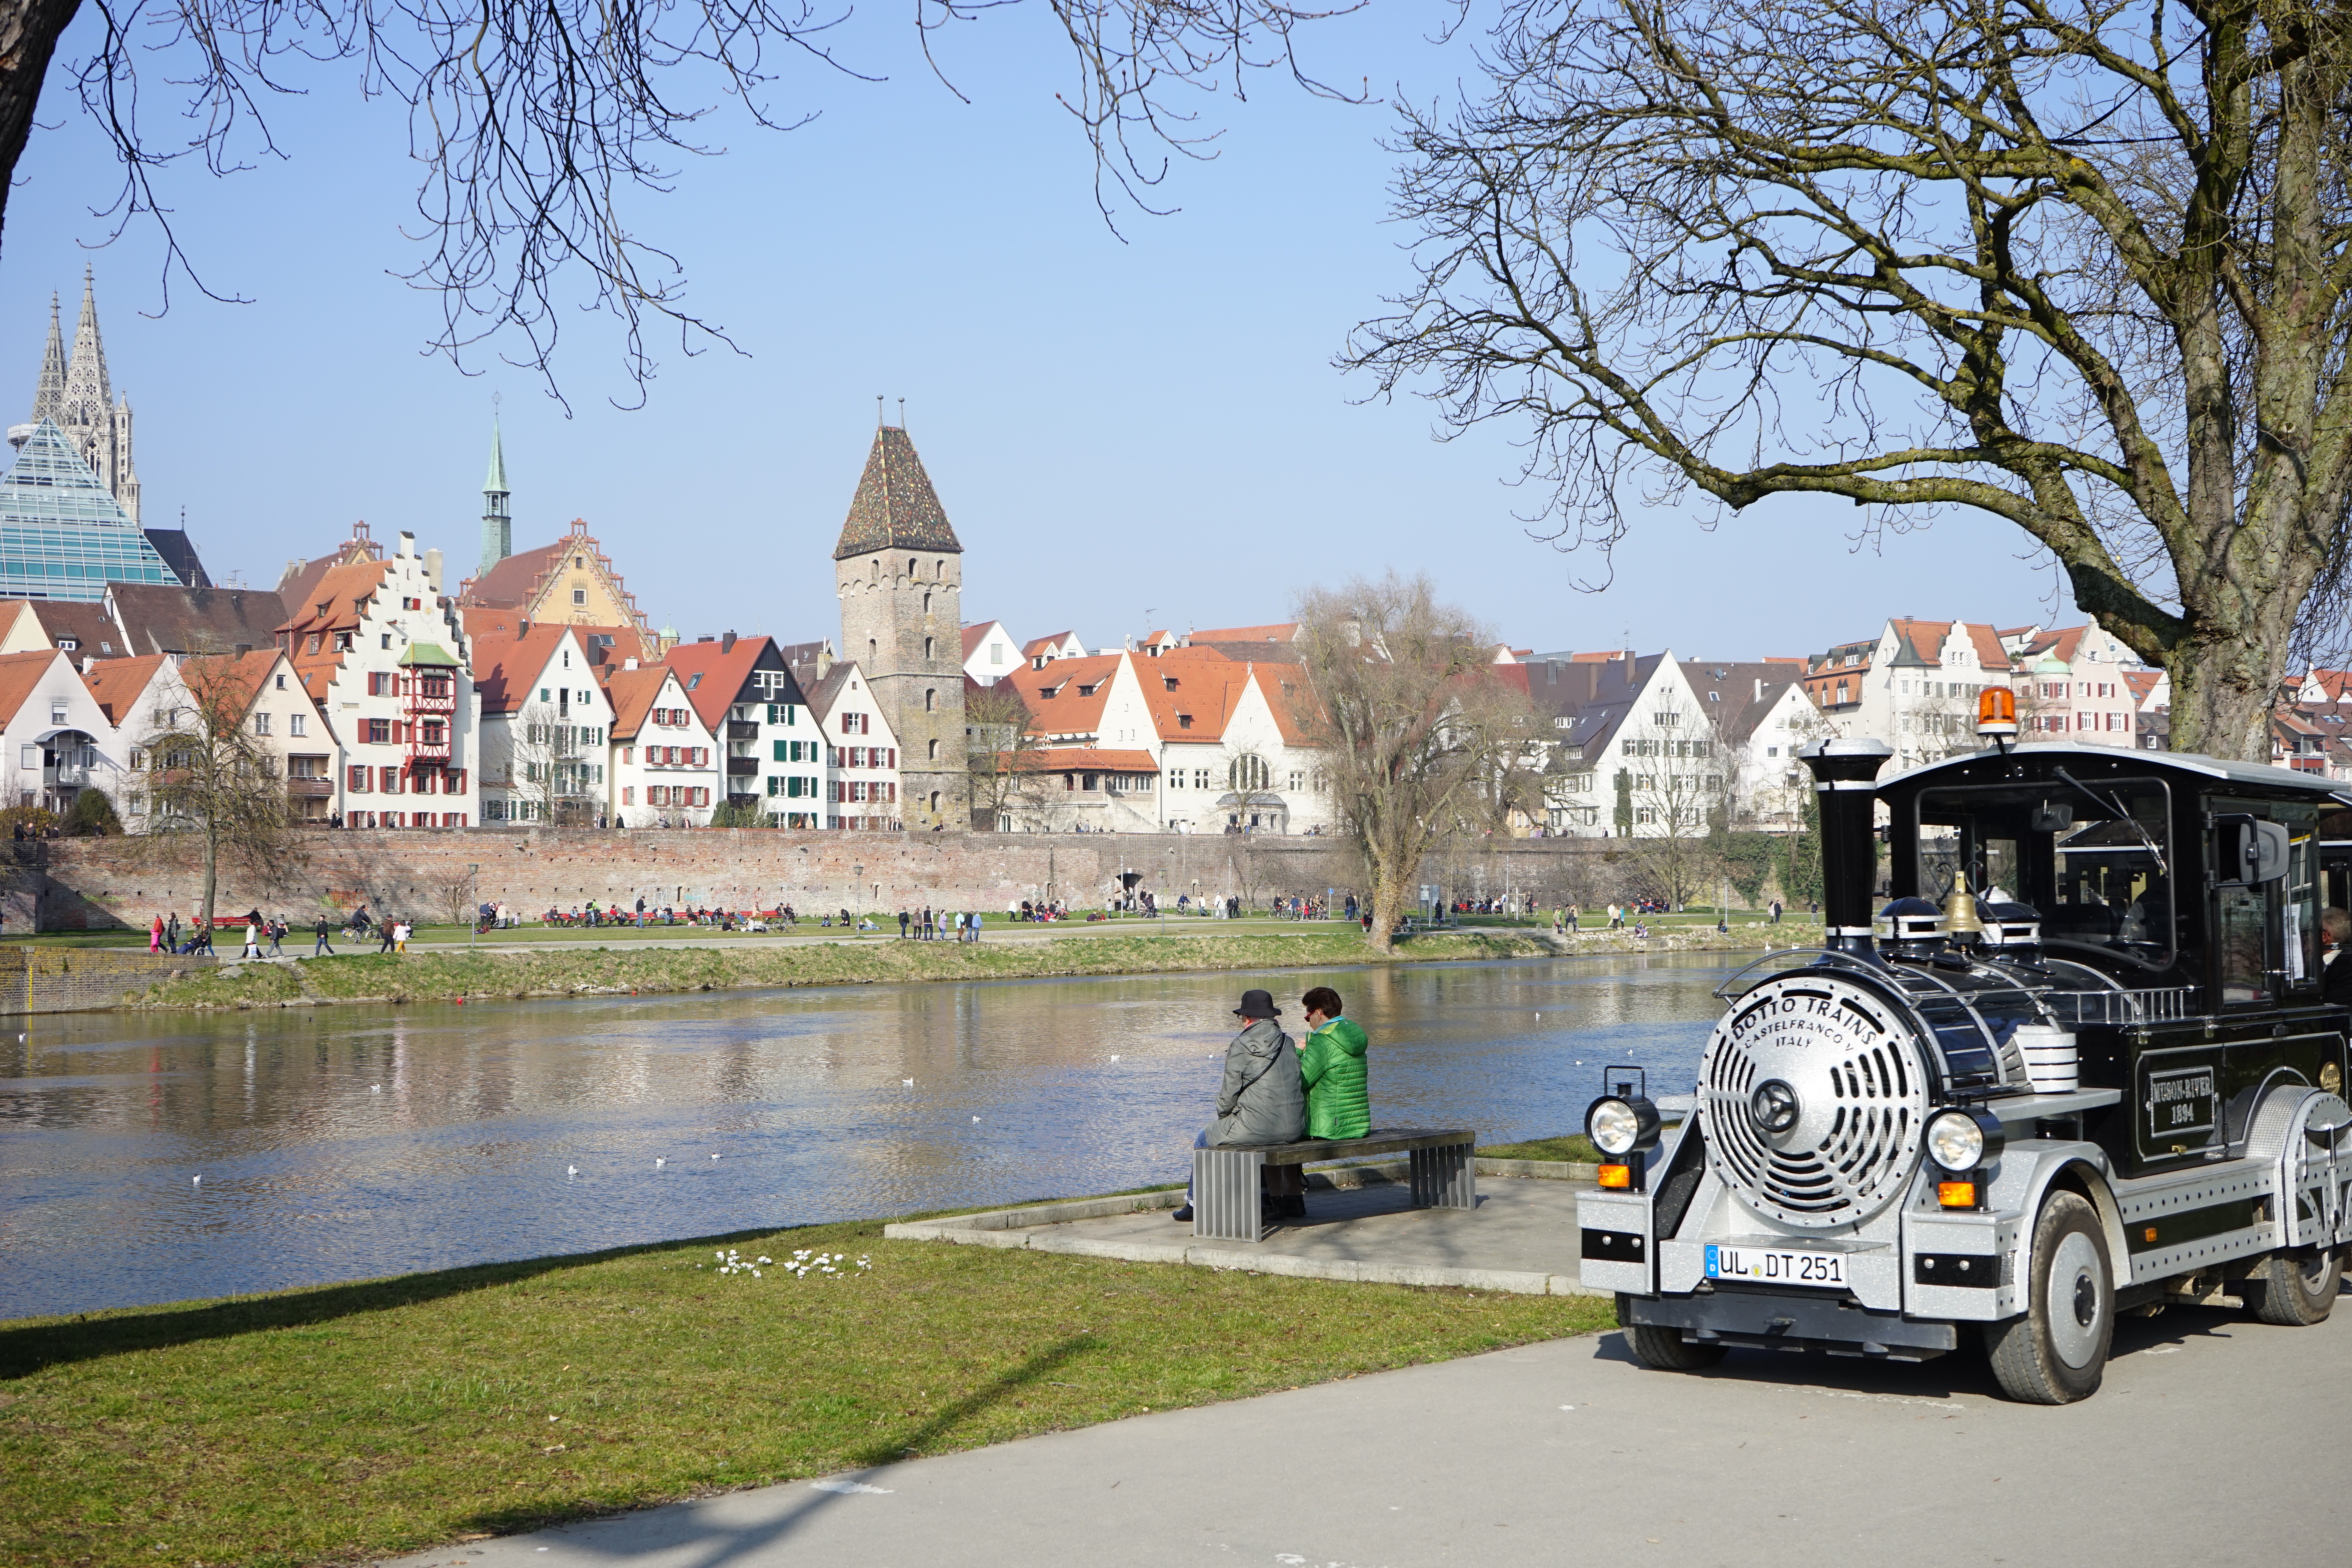
town, city, train, vacation, transport, vehicle, tourism, waterway, city view, danube, locomotive, tourists, homes, ulm, city tour, metzgerturm, hold back, ulm's old town